Henry Nehrling

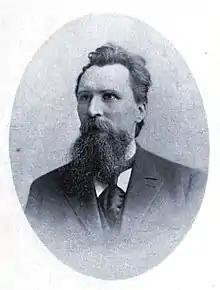
Portrait of Henry Nehrling 1903

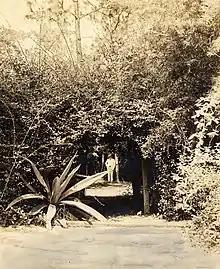
Picture of Henry Nehrling, at his "H. Nehrling's Tropical Garden and Aboretum" circa 1920's

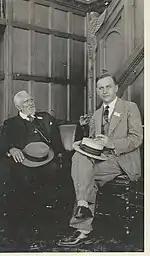

Henry Nehrling (May 9, 1853 – November 22, 1929) was an American ornithologist and horticulturist.